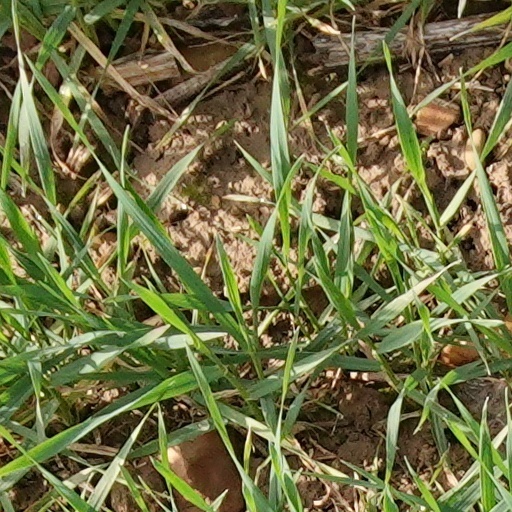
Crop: wheat